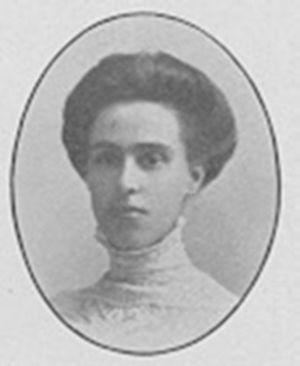
Louise Freeland Jenkins, née le 5 juillet 1888 à Fitchburg et morte le 9 mai 1970 à New Haven dans l'État du Connecticut, est une astronome américaine qui a déterminé la parallaxe de nombreuses étoiles et a établi et enrichi plusieurs catalogues d'étoiles comme le Bright Star Catalogue.